Blue Bird K3

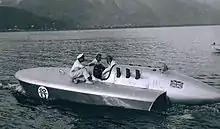
Campbell and the K3, in Switzerland (Locarno), 1937

Blue Bird K3 is a hydroplane powerboat commissioned in 1937 by Sir Malcolm Campbell, to rival the Americans' efforts in the fight for the world water speed record. She set three world water speed records, first on Lake Maggiore in September 1937, then later twice raising her own record.